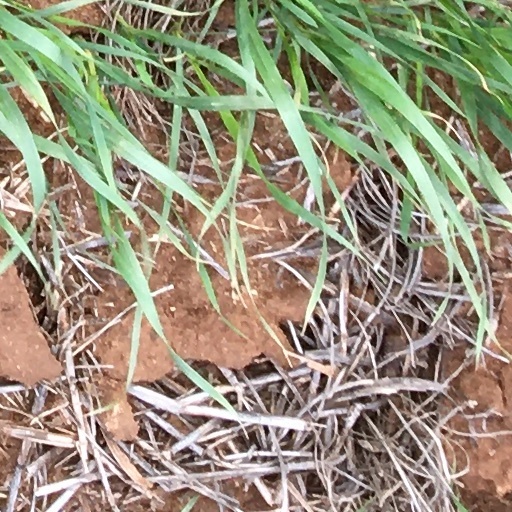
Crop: wheat